Mercury Marine

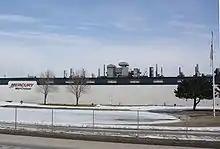
Headquarters

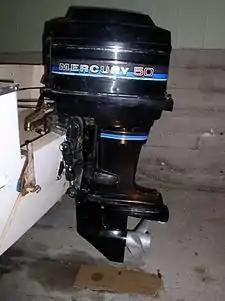
A Mercury 50 HP outboard motor circa 1980

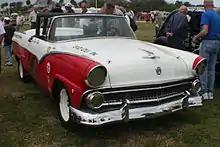
1955 Tim Flock racing car

Mercury Marine is a marine engine division of Brunswick Corporation headquartered in Fond du Lac, Wisconsin. The main product line is outboard motors. It also produces the MerCruiser line of sterndrives and inboard engines, as well as a lineup of electric outboard motors. Utilizing modular and portable 48V lithium-ion batteries and transverse flux motor technology, these yield high torque with optimum efficiency.